Charles H. Stanley

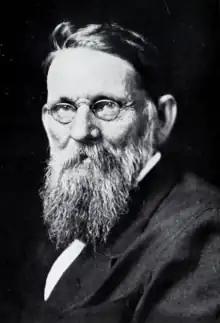
Stanley in 1914 publication

Charles Harvey Stanley (November 20, 1842 – December 20, 1913) was an American lawyer and Democratic Party politician.